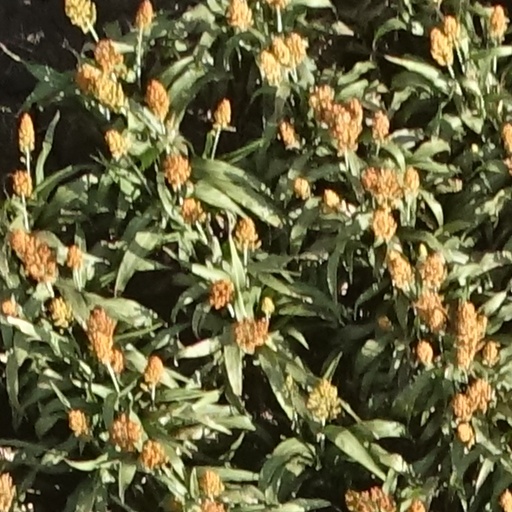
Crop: sorghum